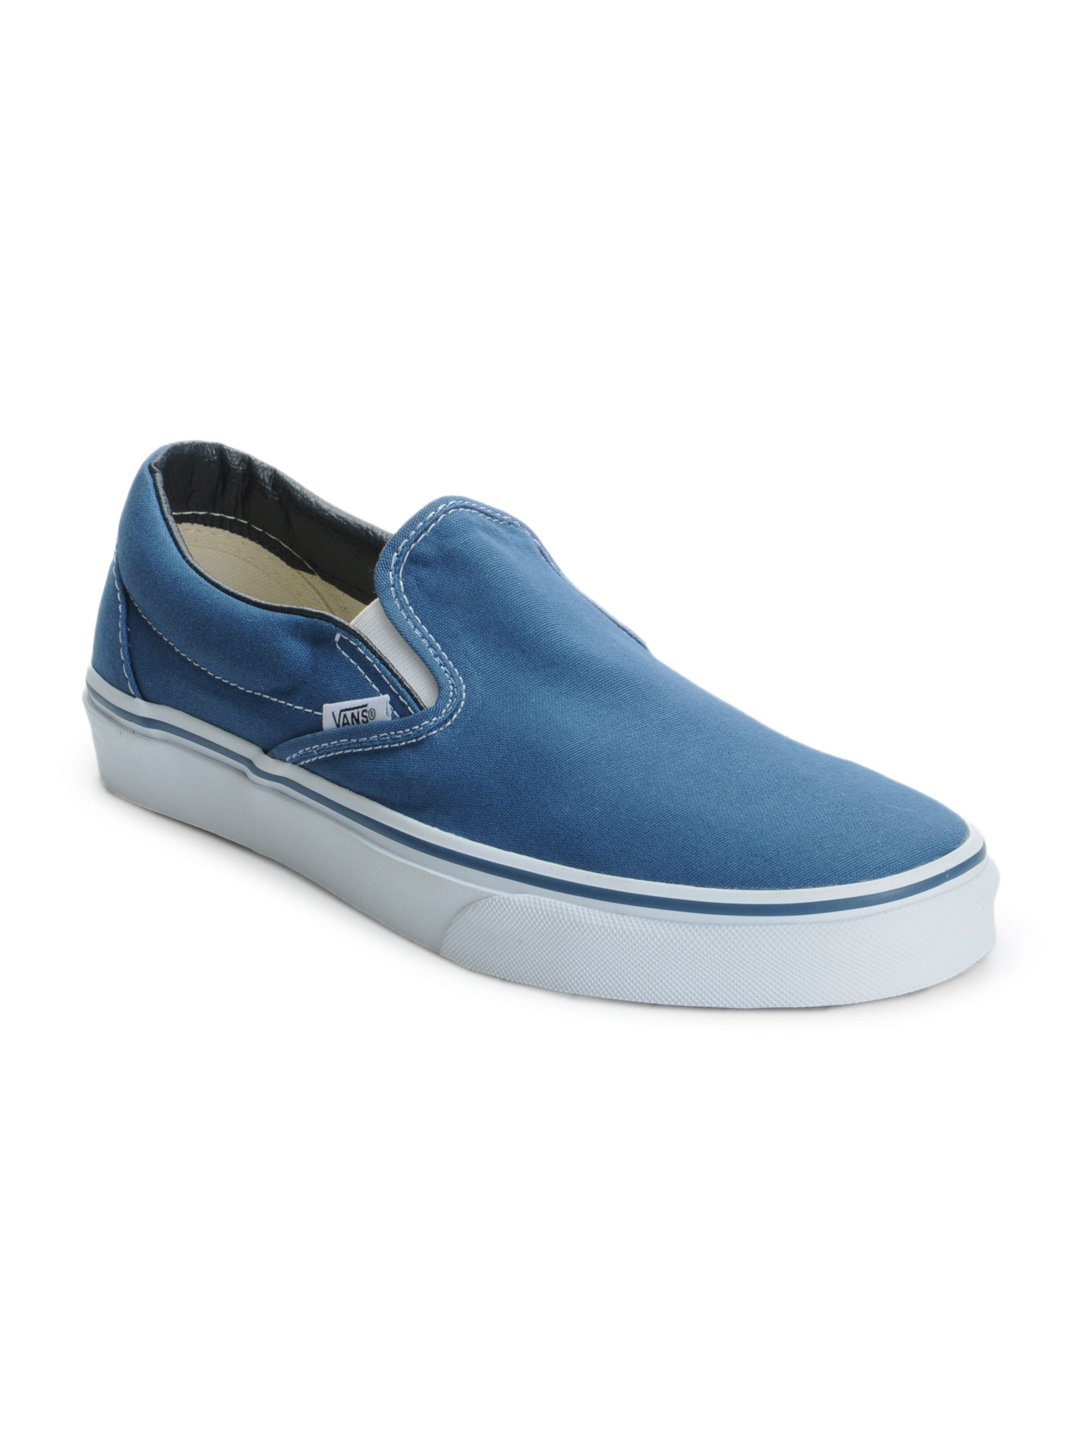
Vans Men Blue Casual Shoes
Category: Footwear / Shoes / Casual Shoes
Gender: Men
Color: Blue
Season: Summer 2015
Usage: Casual